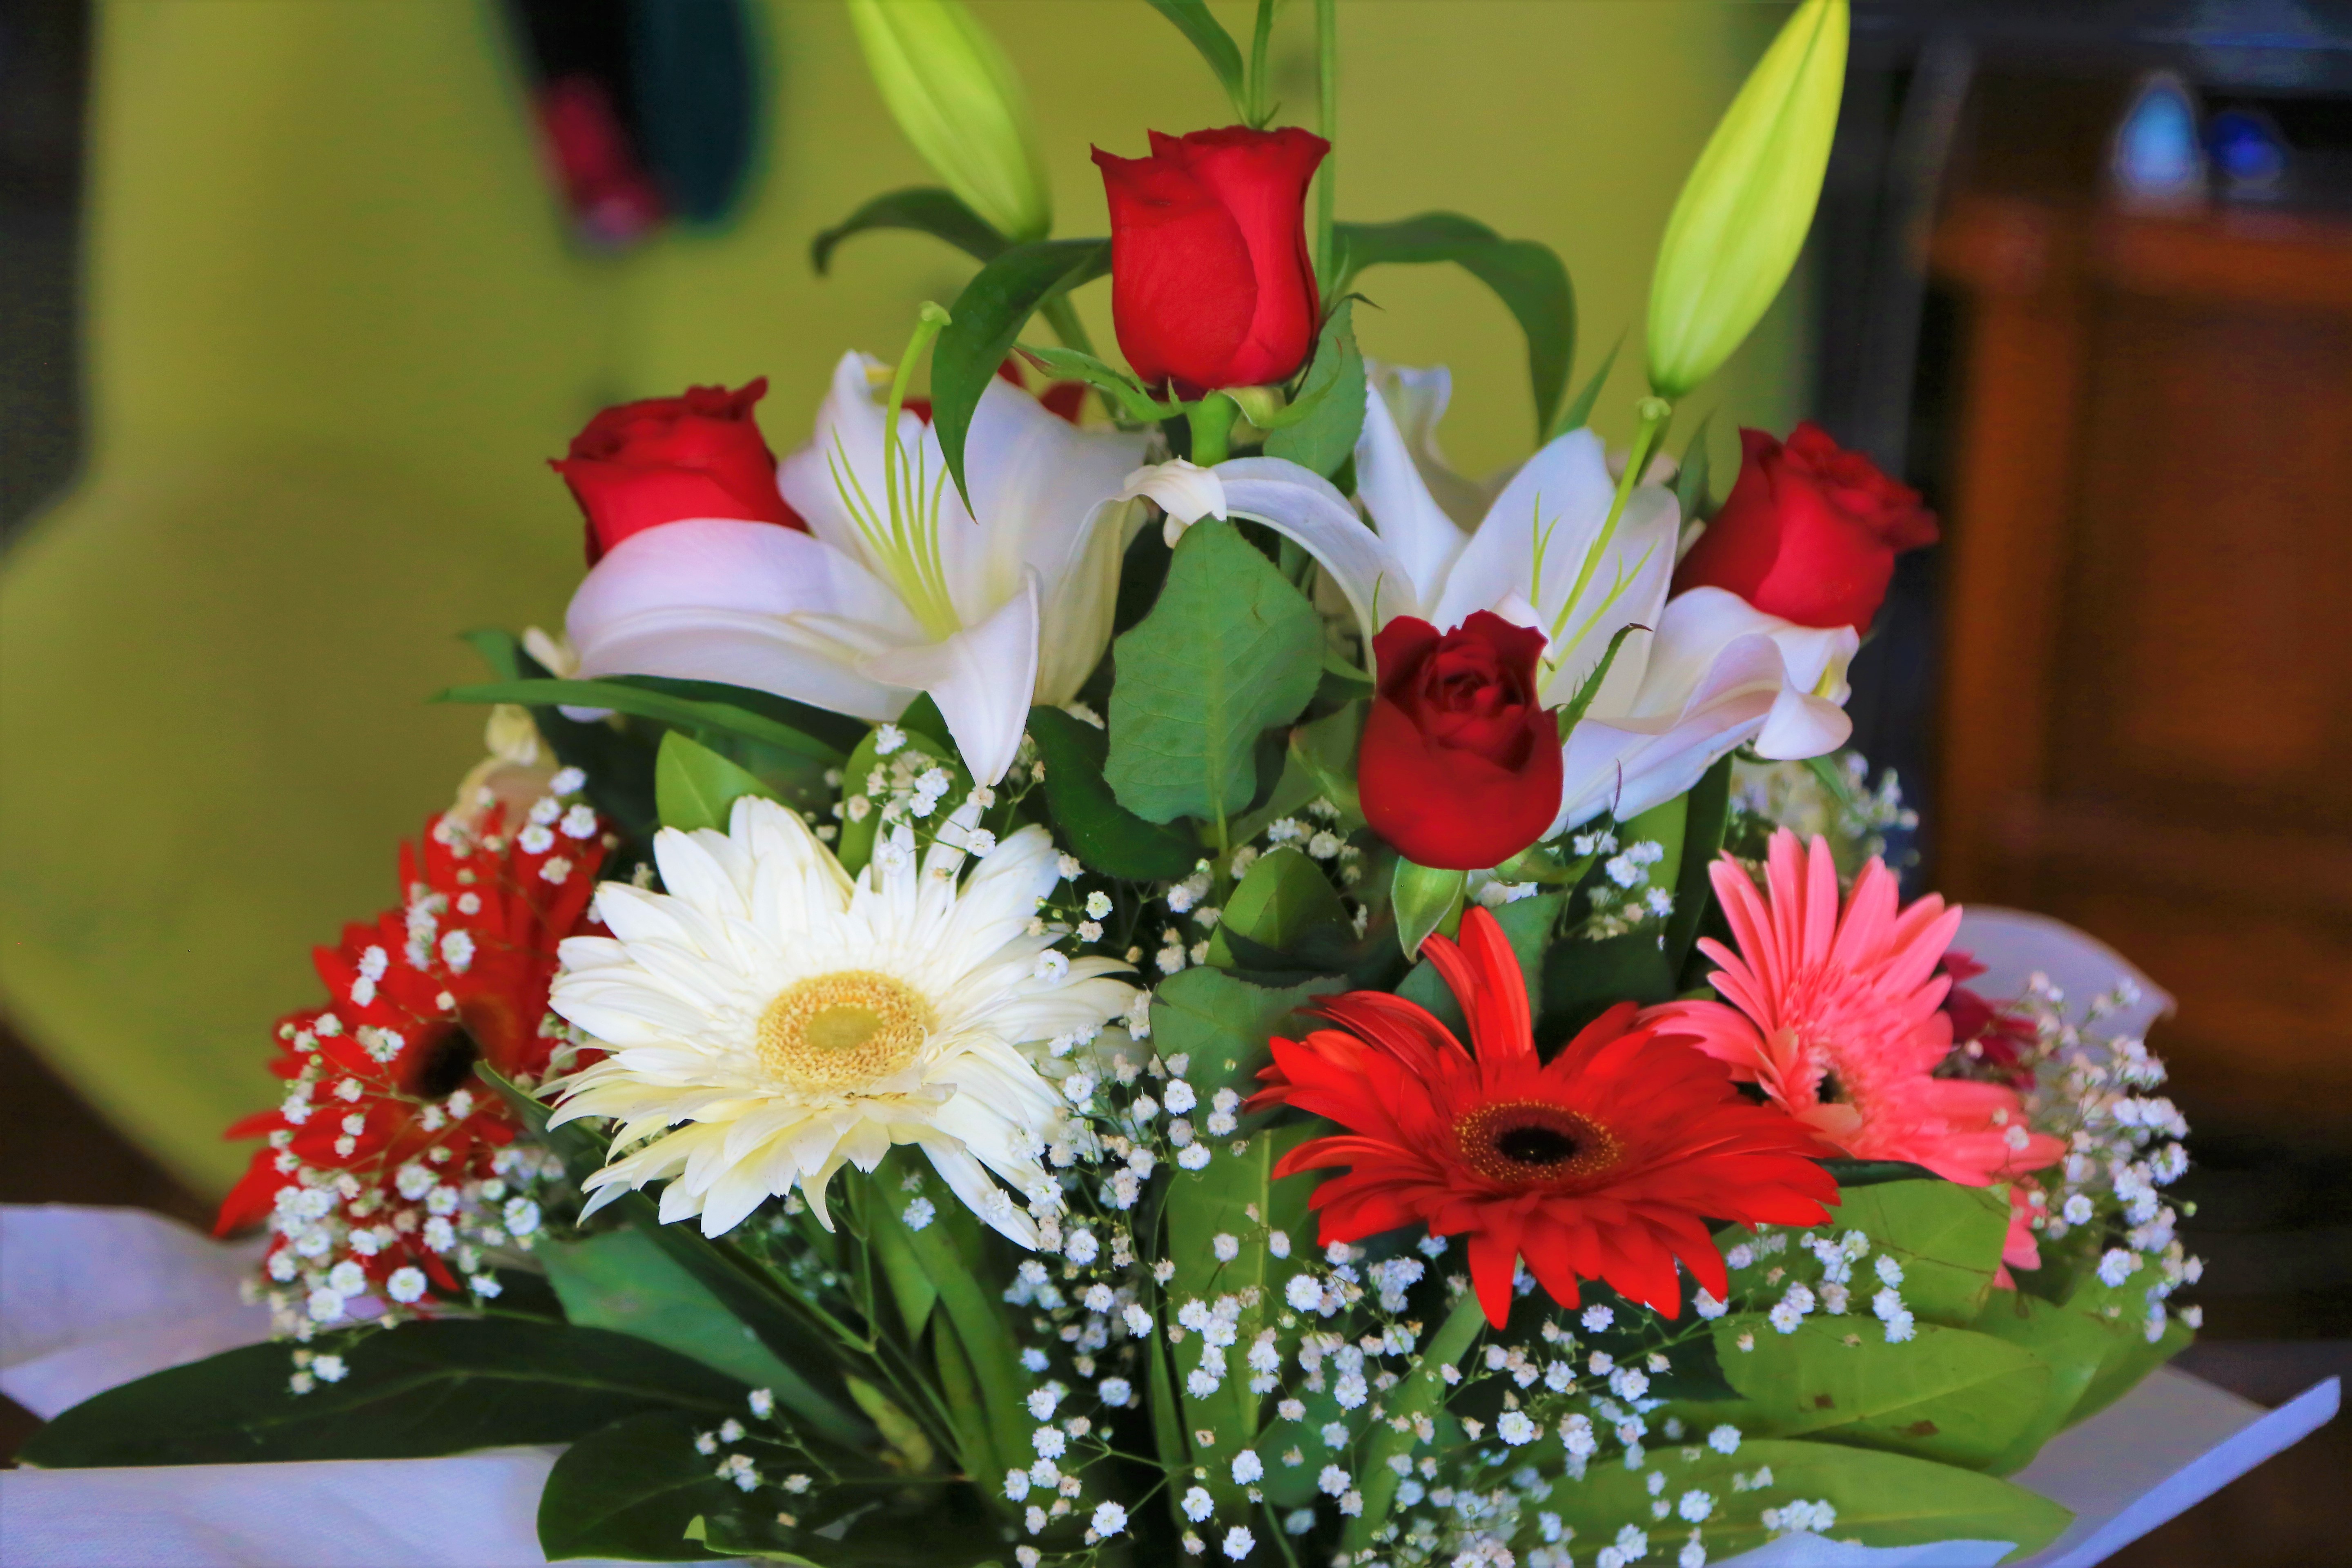
flowers, spring, nature, colors, red, pink, white, flower, floristry, flower arranging, bouquet, floral design, cut flowers, gerbera, plant, centrepiece, petal, flowering plant, artificial flower, art, anthurium, building, artwork, tableware, daisy family, ikebana, annual plant, rose, wildflower, creative arts